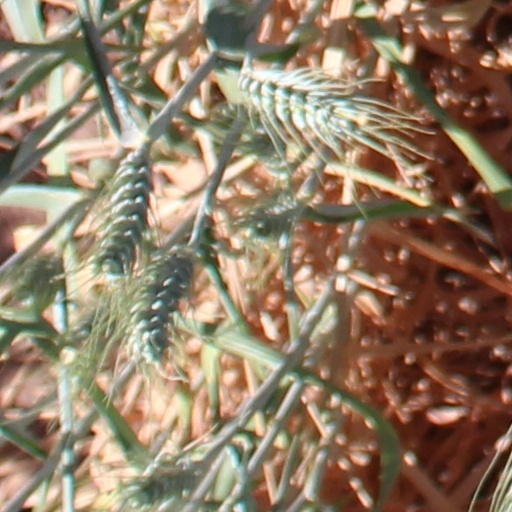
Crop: wheat